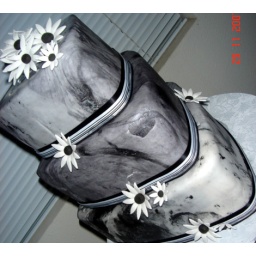
Three tiers in the shape of a triangle. The fondant was marbled with black and some gray